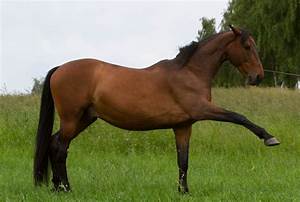
Label: cavallo